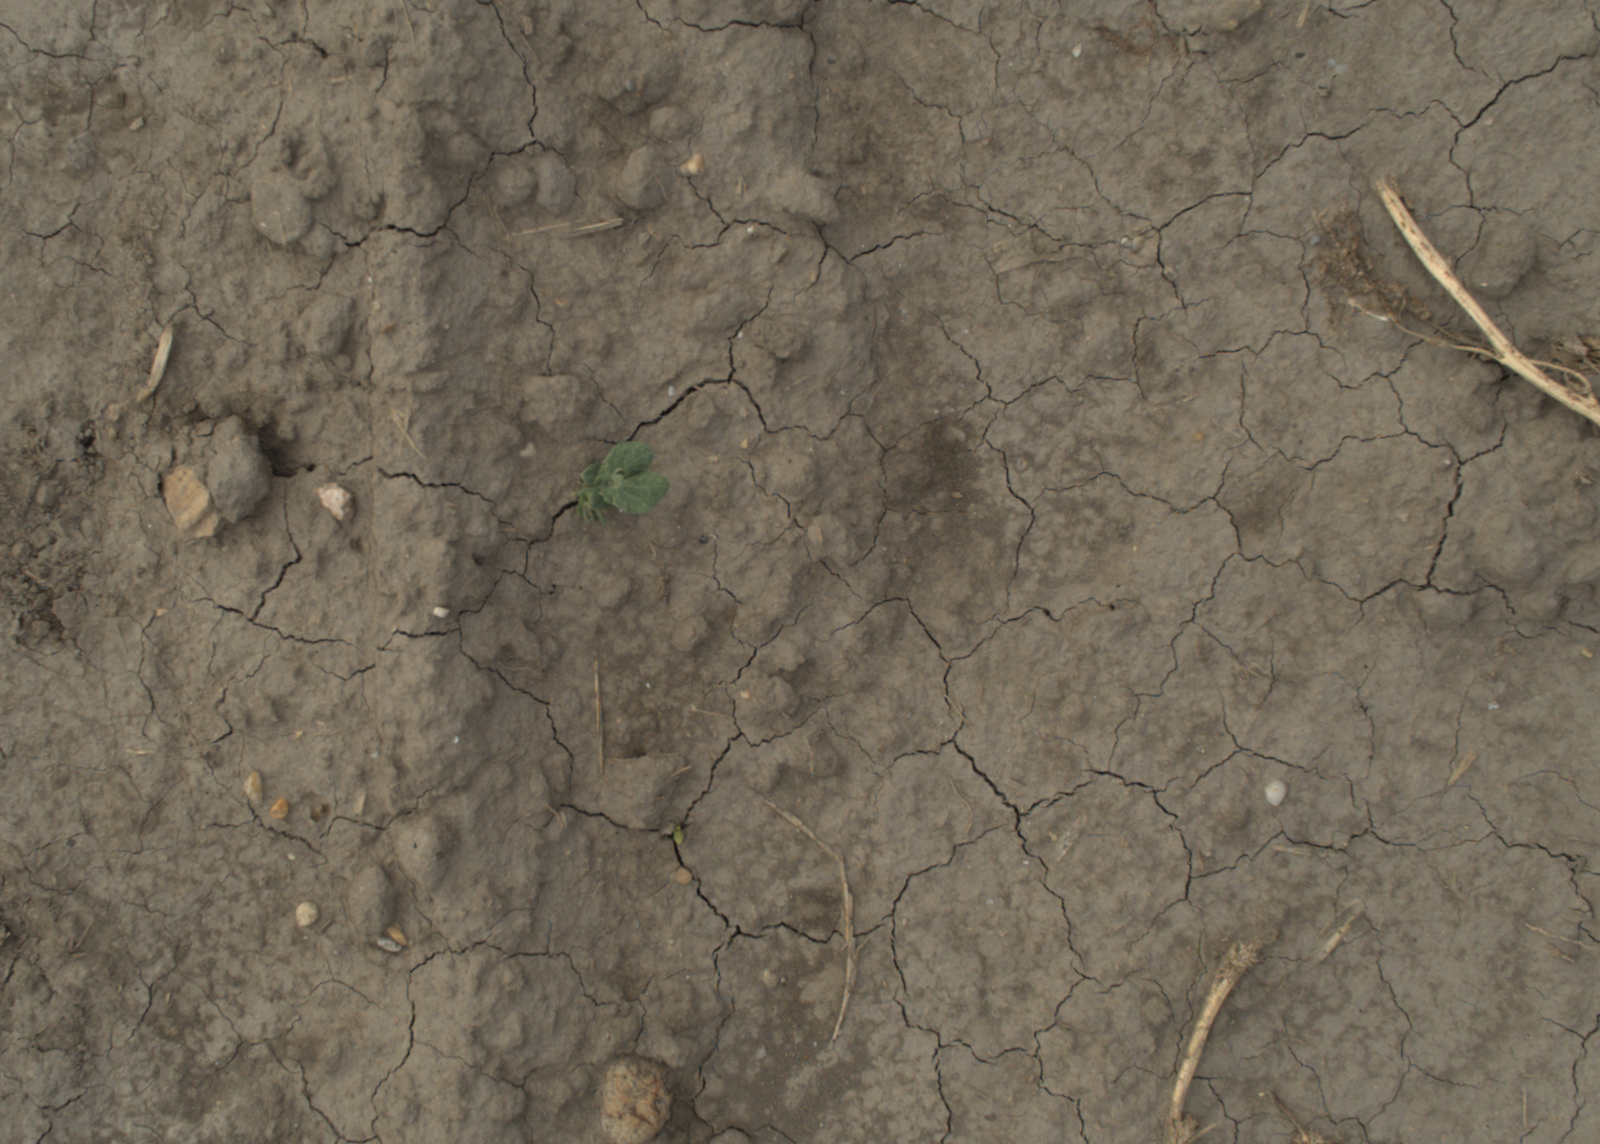
Capture date: 21.09.2021 10:51:04
Weather: mixed
Wind: light
Seeding date: 02.09.2021
Plant canopy height (mm): 962